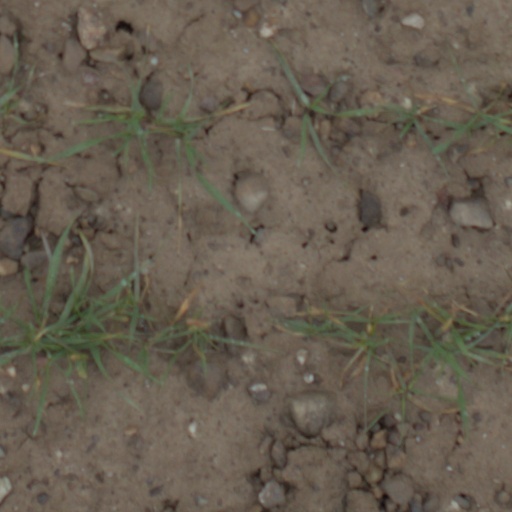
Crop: wheat